Durham Indoor Market

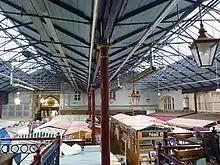
The indoor market

Durham Indoor Market is a covered market located off the Market Place in the City of Durham, England.